Ernest Bevin

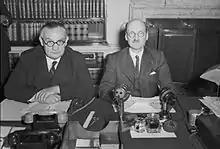
Ernest Bevin (left) with Clement Attlee in 1945

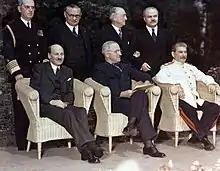
Bevin at the Potsdam Conference

Following the 1945 general election, Attlee had it in mind to appoint Bevin as Chancellor and Hugh Dalton as Foreign Secretary, but ultimately changed his mind and swapped them round. One of the reasons may well have been the poor relations which existed between Bevin and Herbert Morrison, who was scheduled to play a leading role in Labour domestic policy.